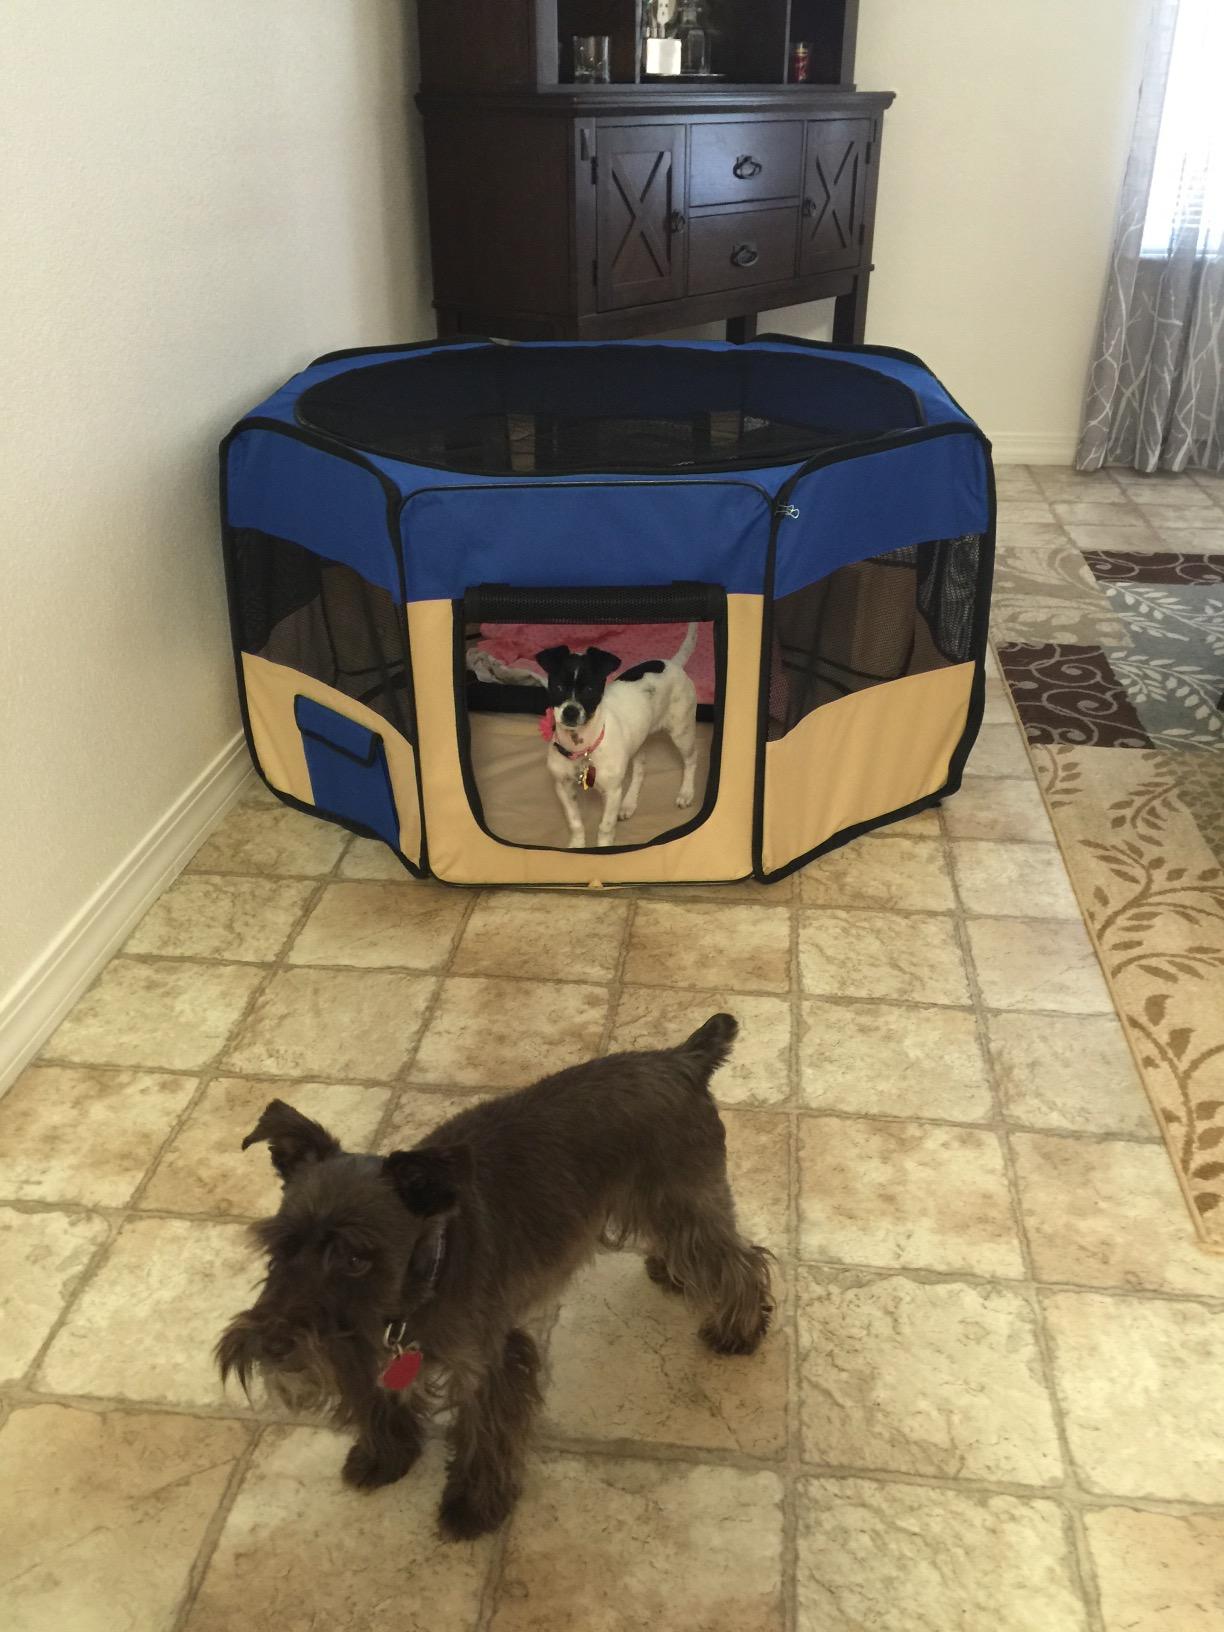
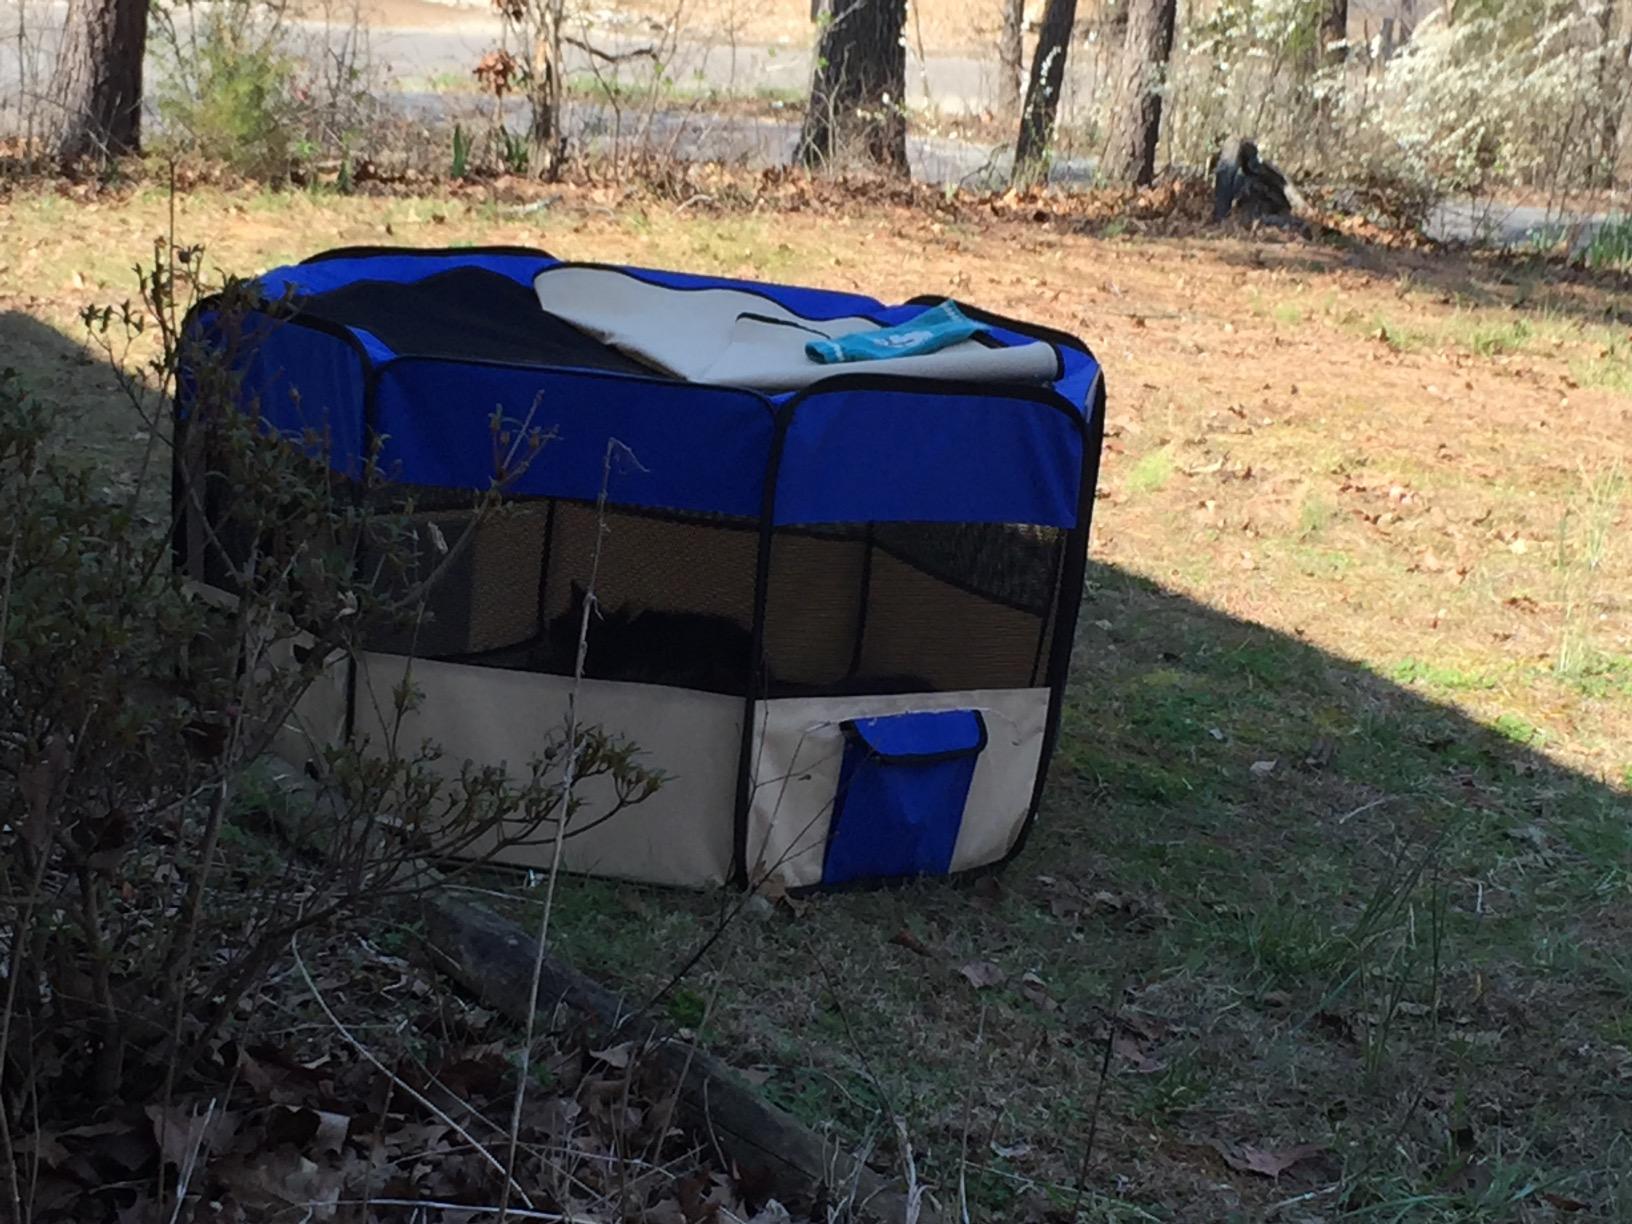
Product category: items_kennel
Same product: yes